Sebastian Czaja

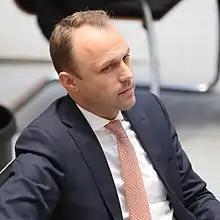
Czaja in 2021

Sebastian Czaja (born 28 June 1983) is a German politician of the Free Democratic Party (FDP). He served as parliamentary leader of the FDP in the Abgeordnetenhaus of Berlin from 2016 to 2023, and was lead candidate for the party in the 2016, 2021 and 2023 state elections.